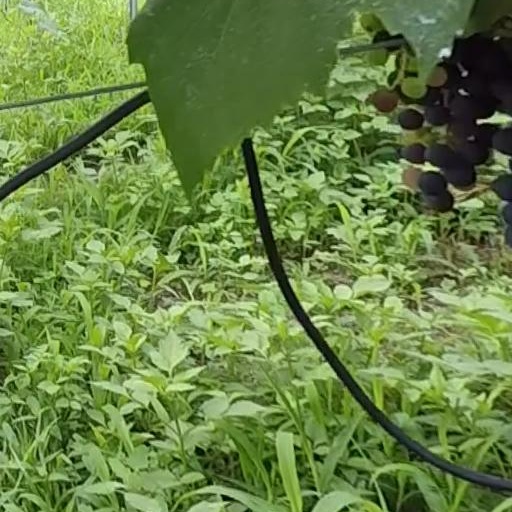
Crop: grape